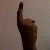
The image shows a hand gesture representing the number 1 in Indian Sign Language.